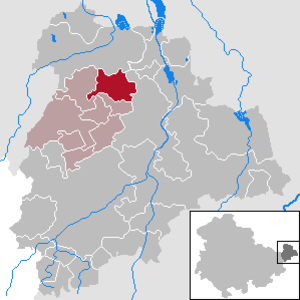
Rositz est une commune allemande de l'est du land de Thuringe située dans l'arrondissement du Pays-d'Altenbourg. Rositz abrite le siège de la Communauté d'administration de Rositz.